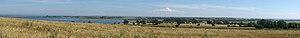
Ærø est une île de la mer Baltique appartenant au Danemark. Elle a une longueur de côte de 167 kilomètres, pour une superficie de 88 km².